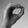
ASL letter: O